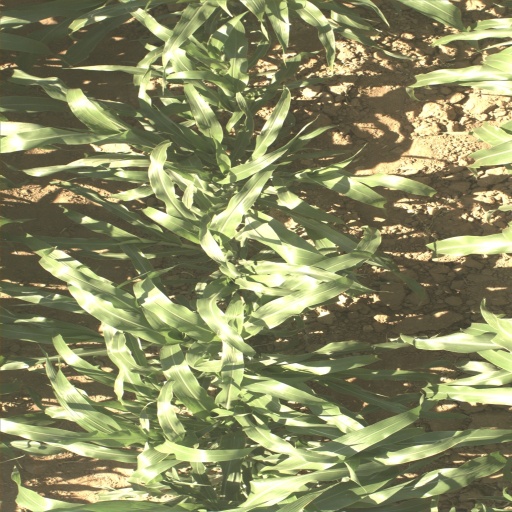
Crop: sorghum